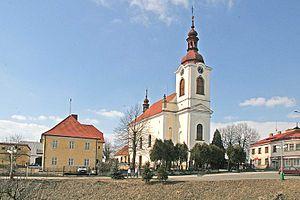
České Meziříčí est une commune du district de Rychnov nad Kněžnou, dans la région de Hradec Králové, en Tchéquie. Sa population s'élevait à 1 862 habitants en 2017.